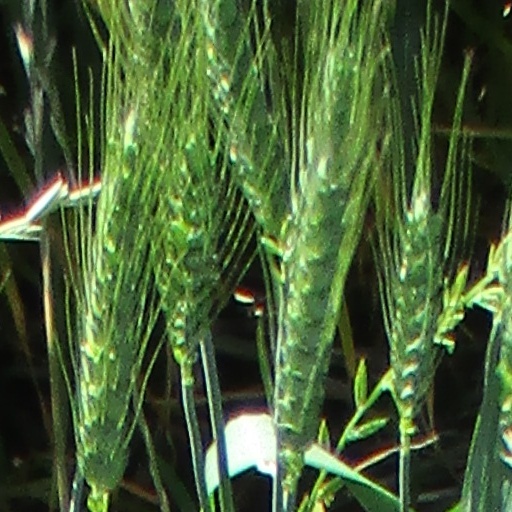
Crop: wheat